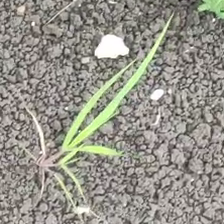
Weed species: Digitaria_SP_(Digitaria Sanguinalis )